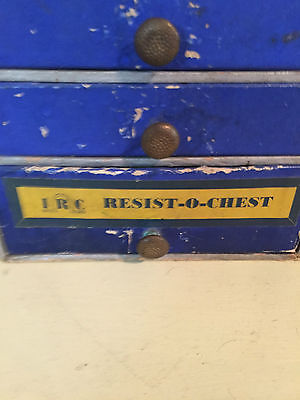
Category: cabinet